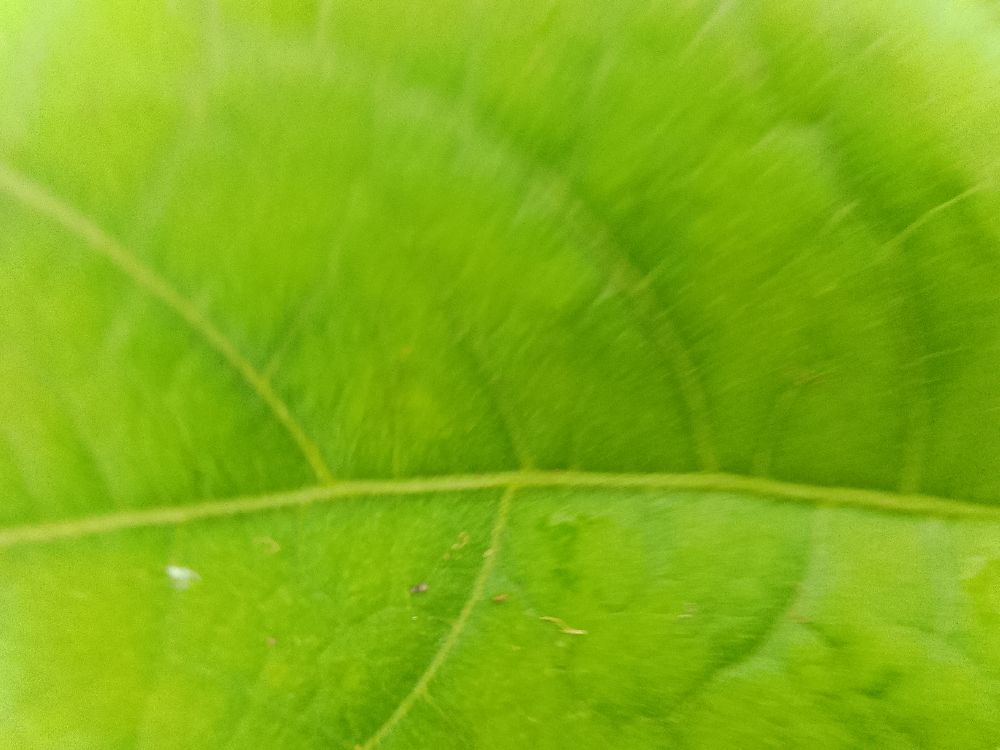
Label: healthy